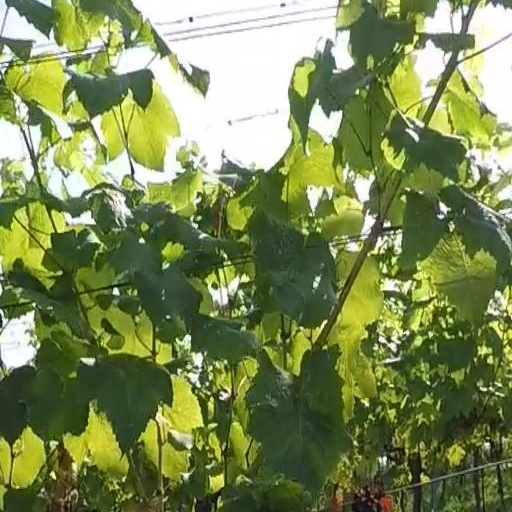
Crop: grape